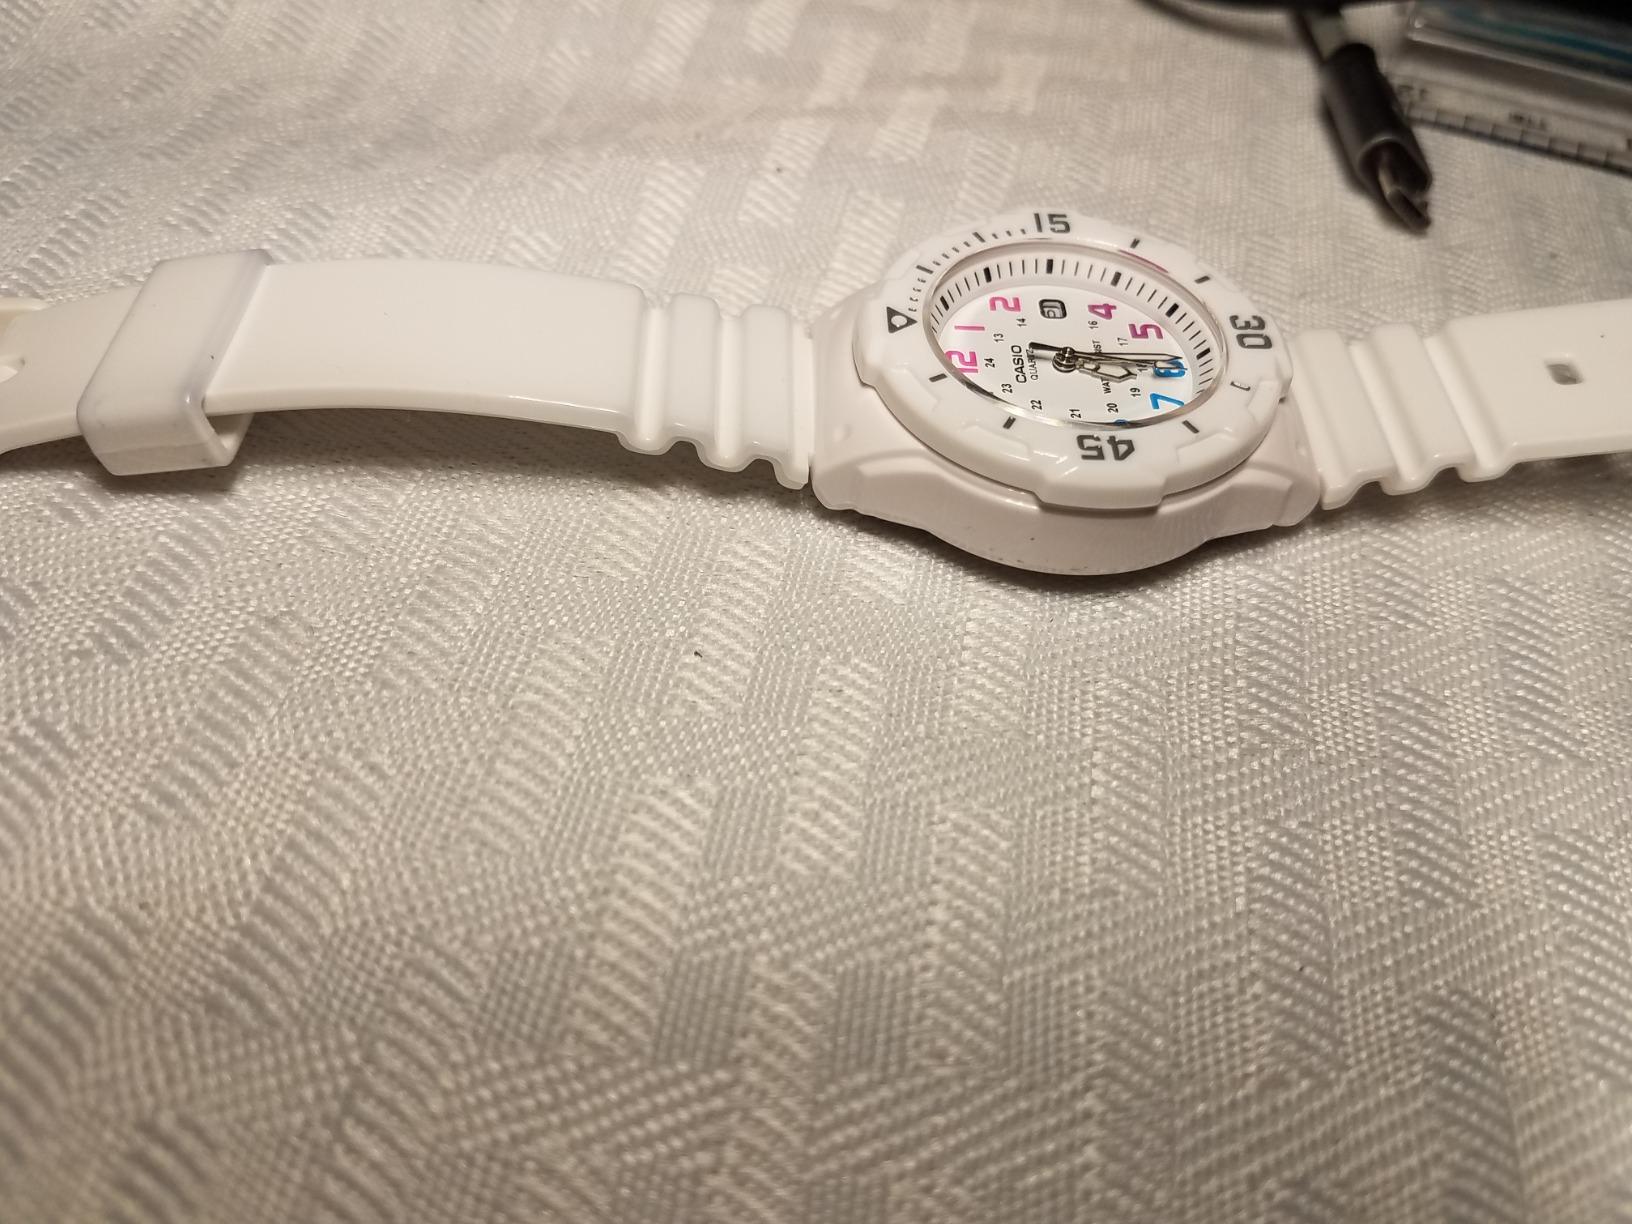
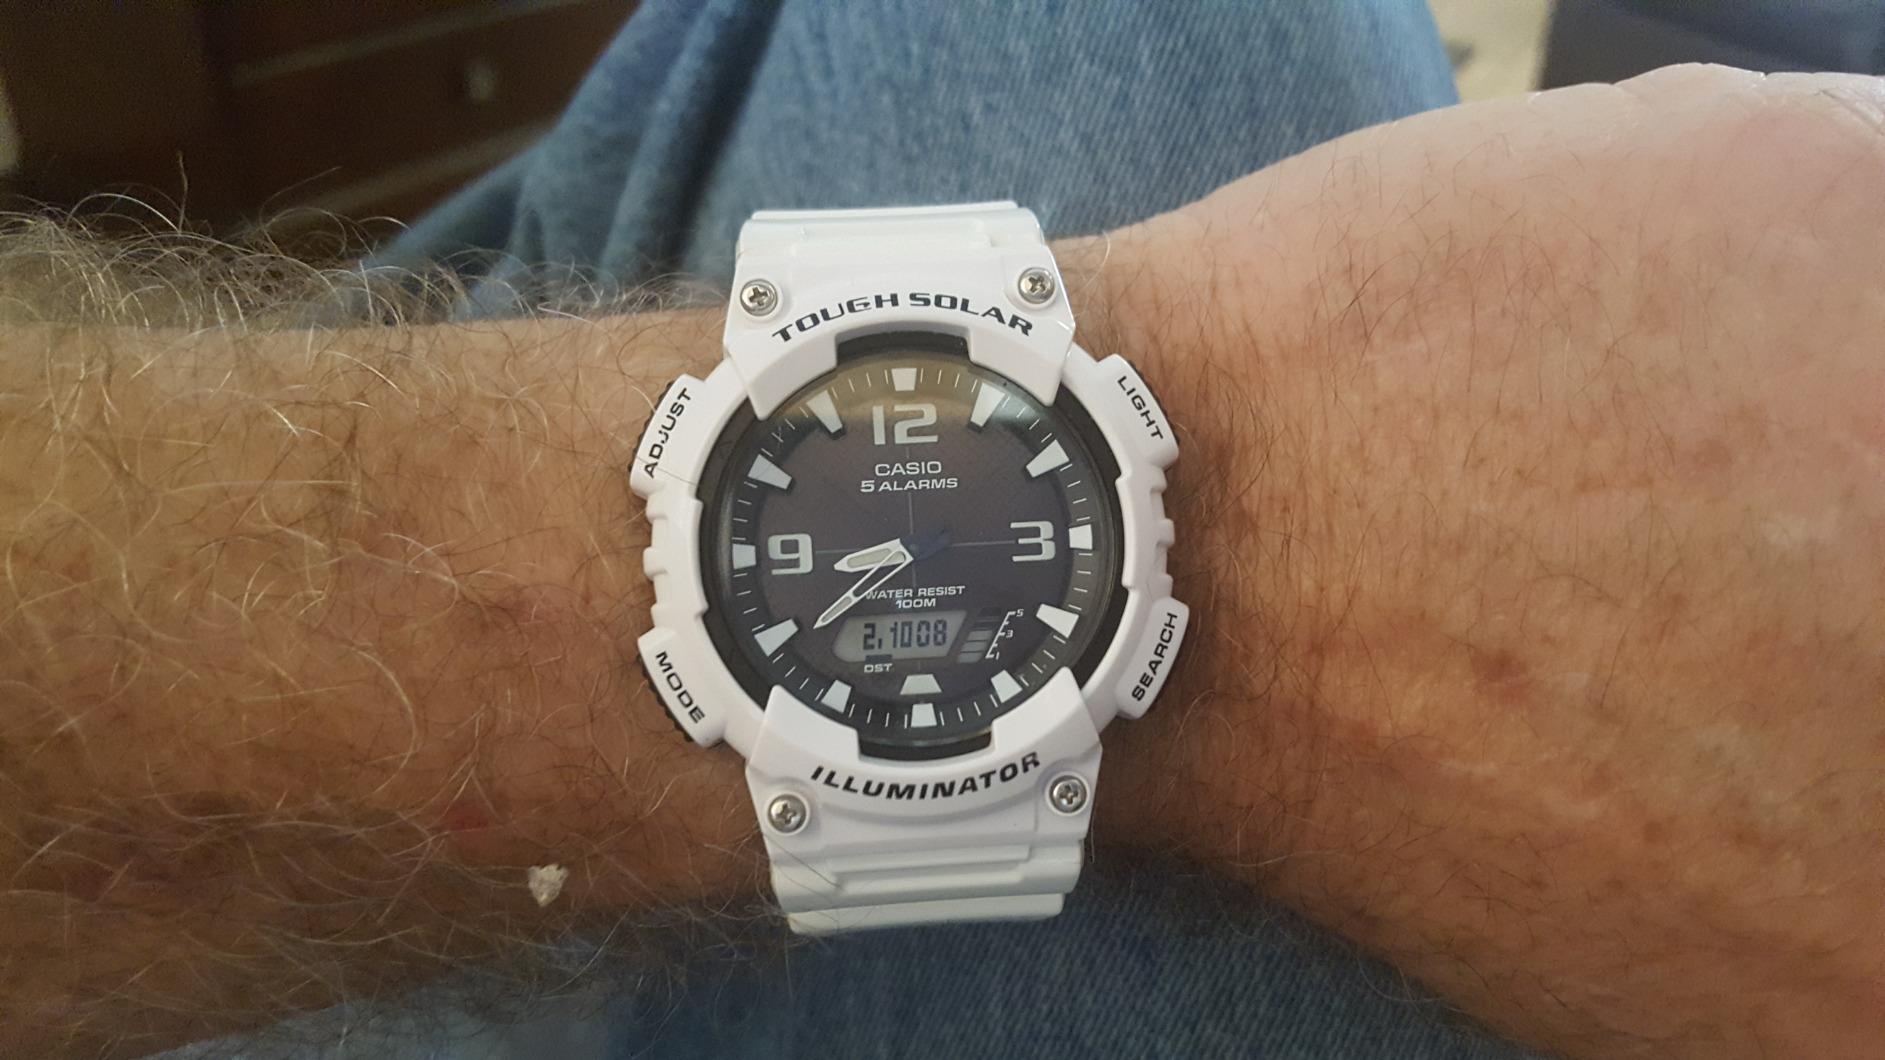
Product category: accessories_watch
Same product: no